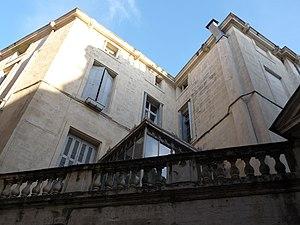
L’hôtel d'Uston est un hôtel particulier situé à Montpellier, dans le département de l'Hérault.